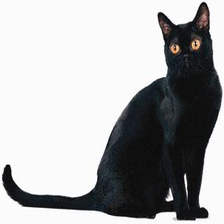
Species: cat
Breed: Bombay